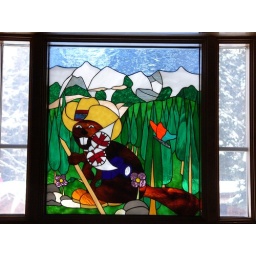
Stained glass window in Beaverfoot Lodge